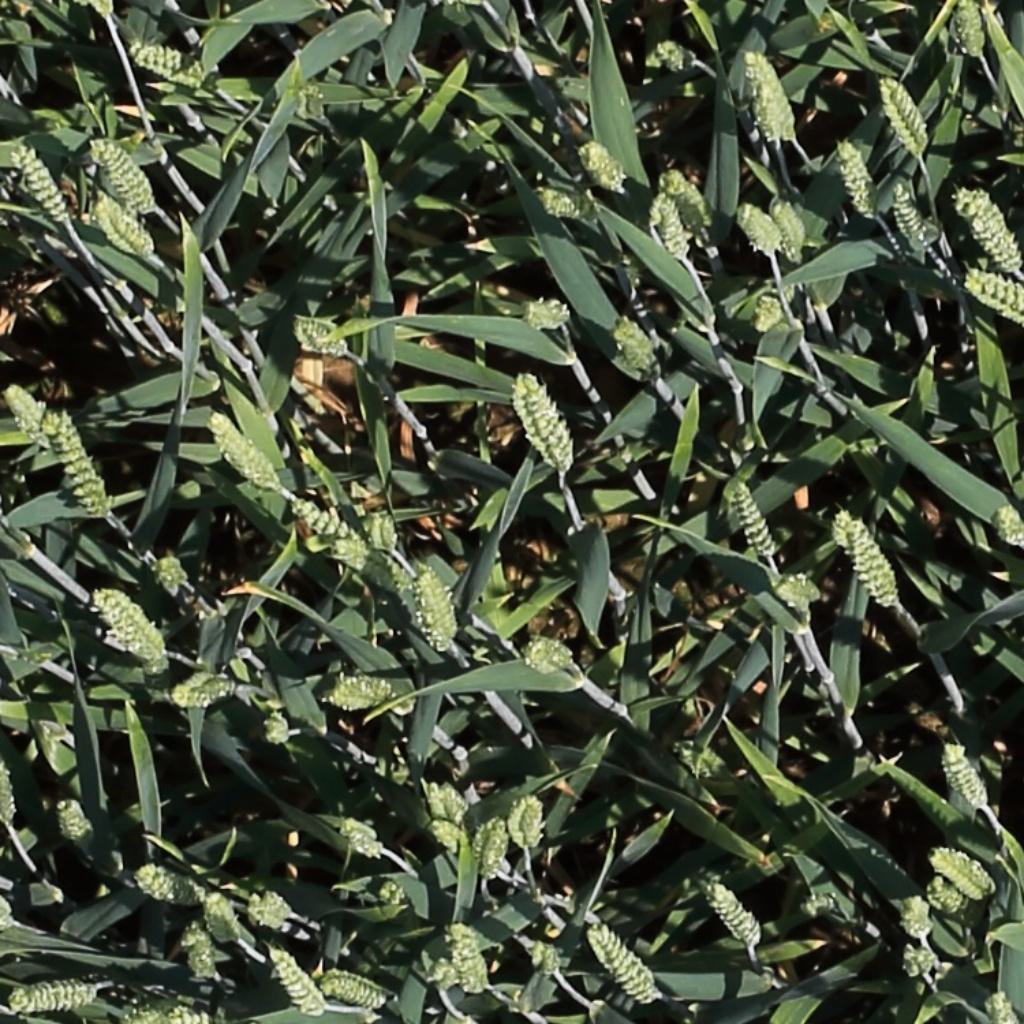
Country: Switzerland
Location: Usask
Wheat development stage: Filling